Blender (software)

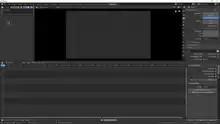
The Video Sequence Editor (VSE)

Materials define the look of meshes, NURBS curves, and other geometric objects. They consist of three shaders to define the mesh's surface appearance, volume inside, and surface displacement.